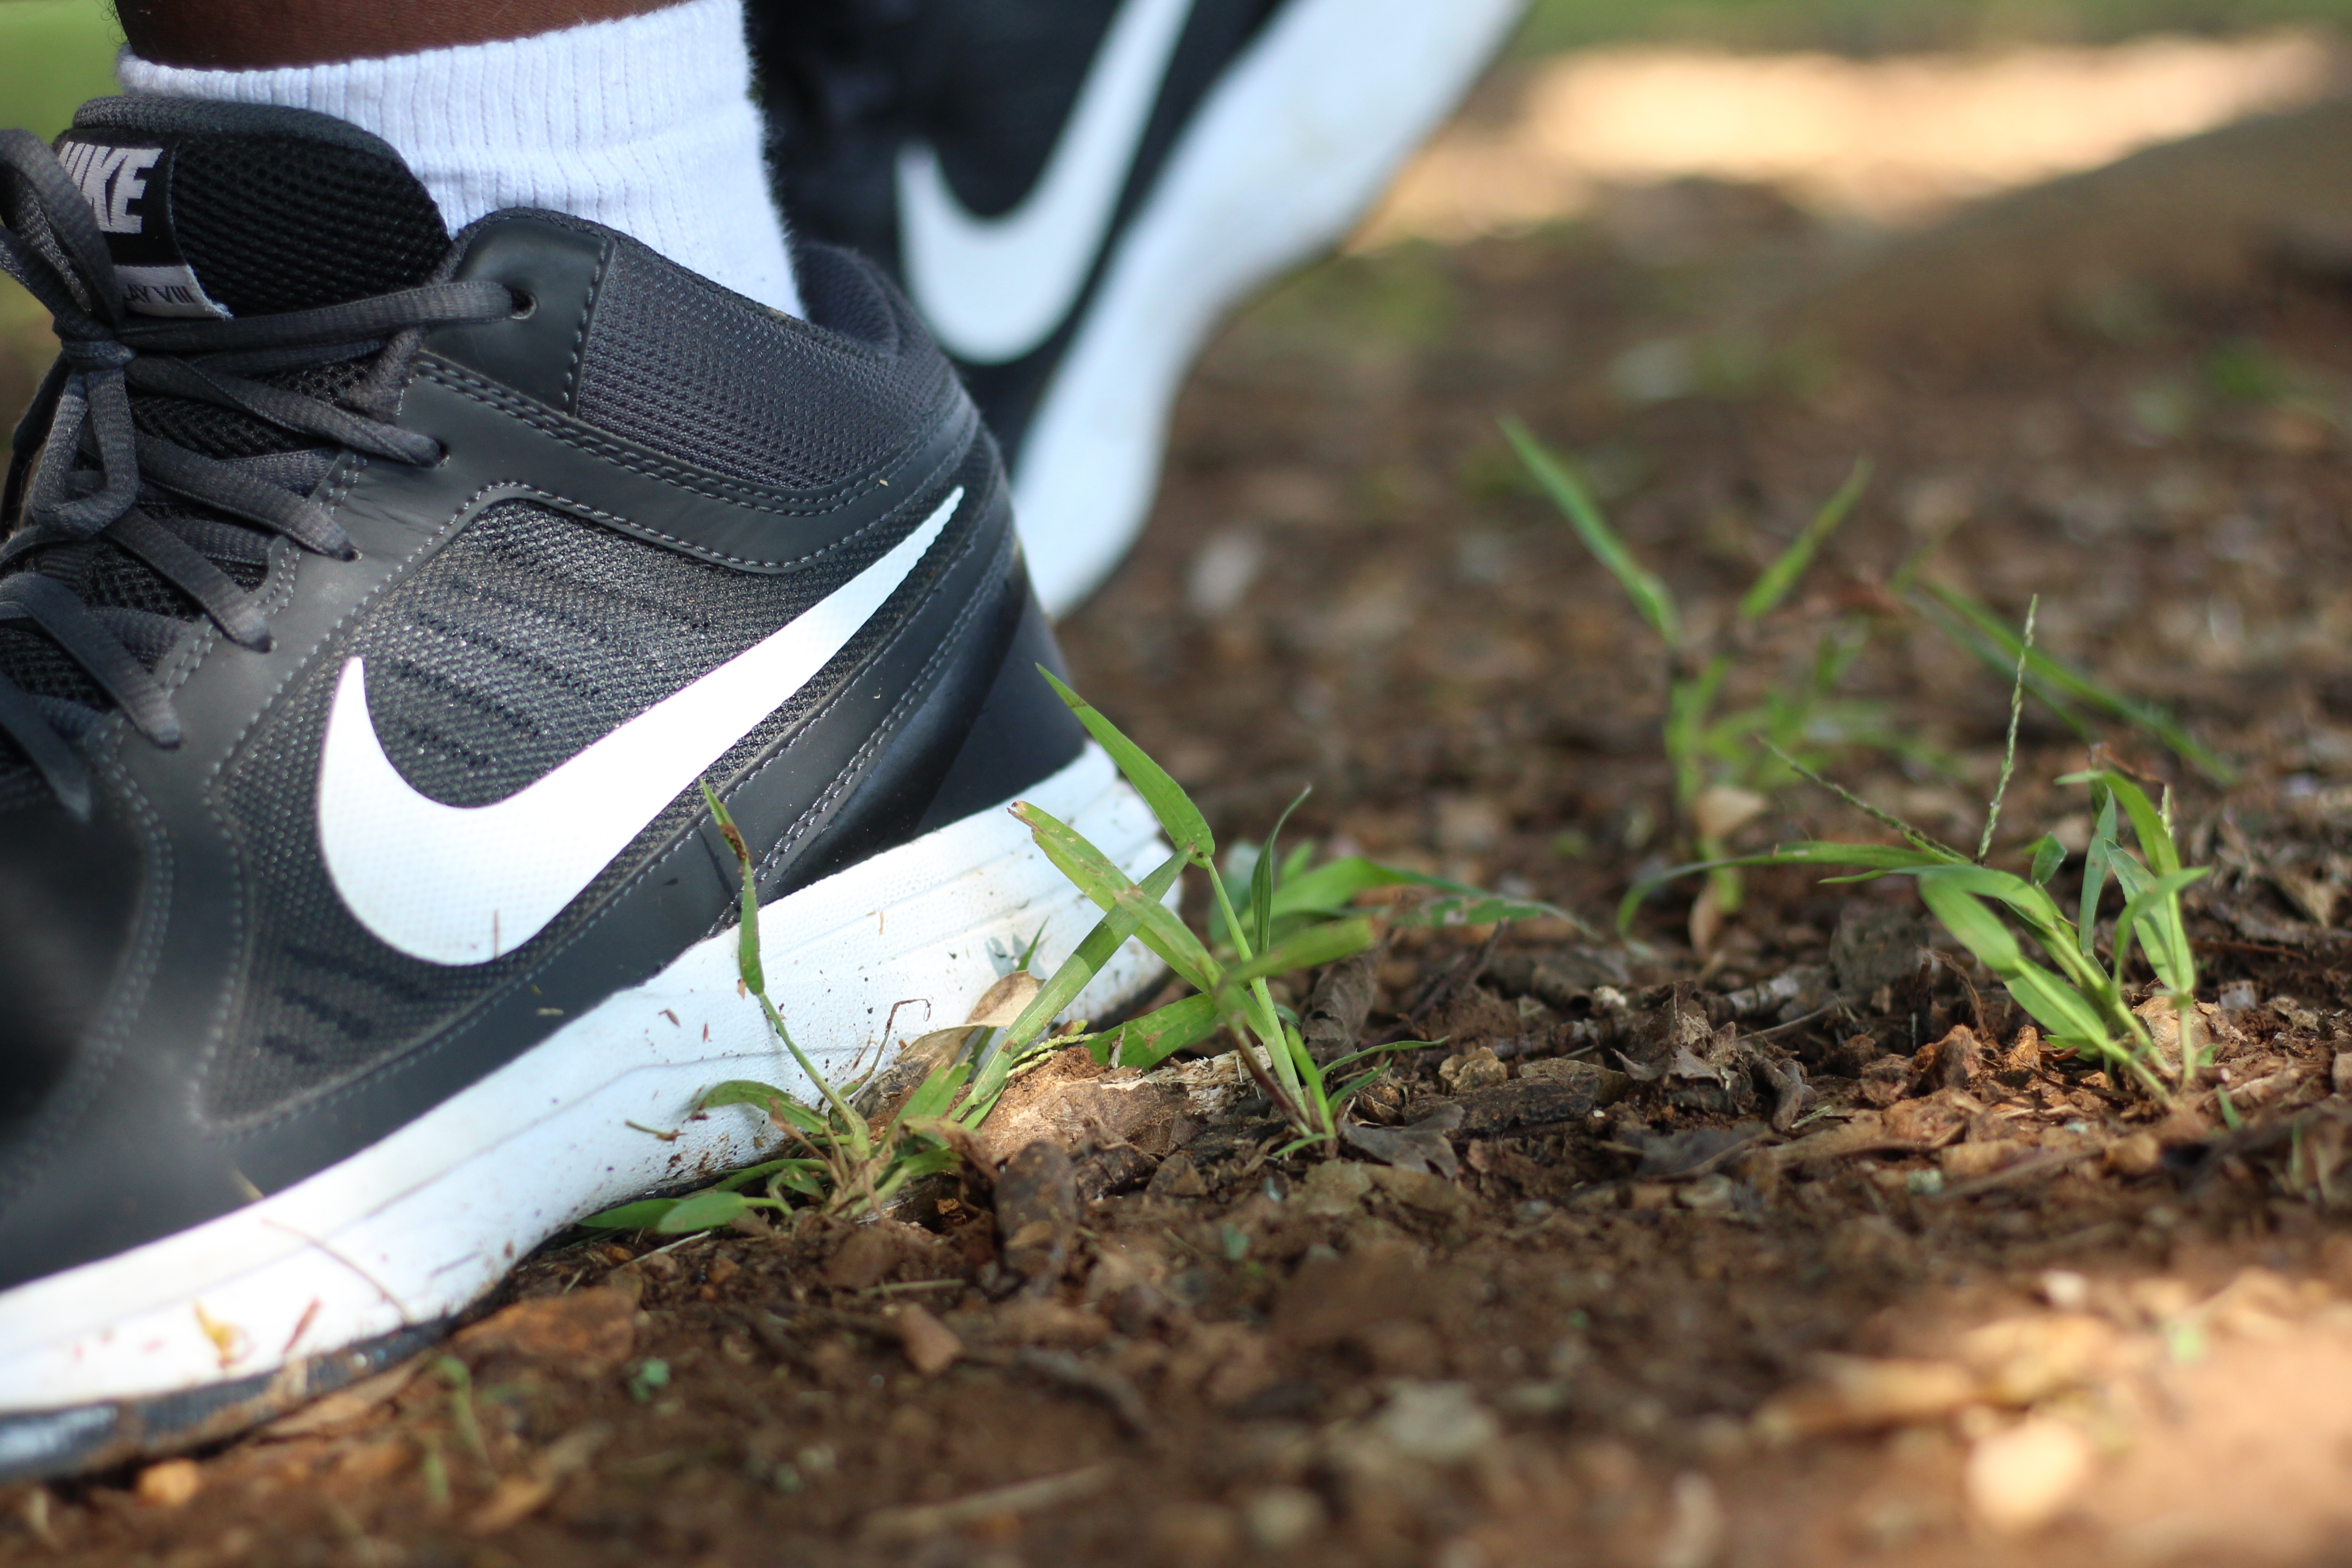
grass, shoe, lawn, flower, green, soil, footwear